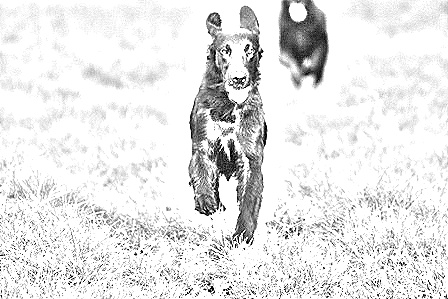
Portrait style: Sketch Portrait